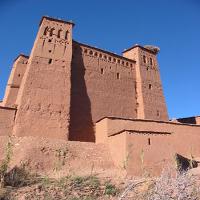
Weather: sun or clear